Theresienstadt family camp

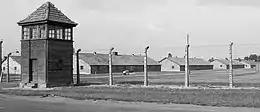
Auschwitz barracks and fence

After the liquidation, the remaining prisoners expected that they would be murdered in a similar fashion. By this time, it was evident to the prisoners that the Germans were going to lose the war and some hoped for a swift Allied victory before their six months had elapsed. The caretakers of the children continued with the lessons only to give them one more day of happiness and distract the children from their eventual fate. According to survivor Hanna Hoffman, the rate of suicide increased as the date of liquidation approached for the December arrivals; people killed themselves by approaching the electric wire, at which point they were usually shot by SS guards. One notable event during this period was the escape of Siegfried Lederer, a Czech Jew and block elder in the family camp, with Viktor Pestek, a Romanian "Volksdeutscher" SS guard, on 7 April. Lederer attempted to alert the outside world to the plight of prisoners in the family camp and to organize armed resistance at Theresienstadt, but both efforts failed.